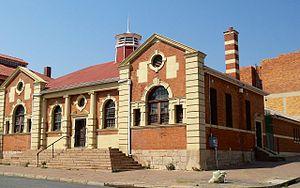
Boksburg est une ville minière d'Afrique du Sud, située dans la région de l'East Rand, dans la province du Gauteng. La zone urbaine de Boksburg compte près de 350 000 habitants.